Kristine Andersen Vesterfjell

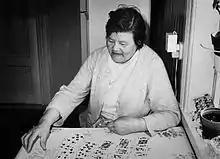
Kristine Andersen Vesterfjell

Kristine Andersen Vesterfjell (sometimes written Westerfjell; 1910–1987) was a Norwegian, Southern Sami reindeer herder and an important advocate for Sámi shamanism and culture. She was from Lomsdalen, in Brønnøy Municipality in Nordland.